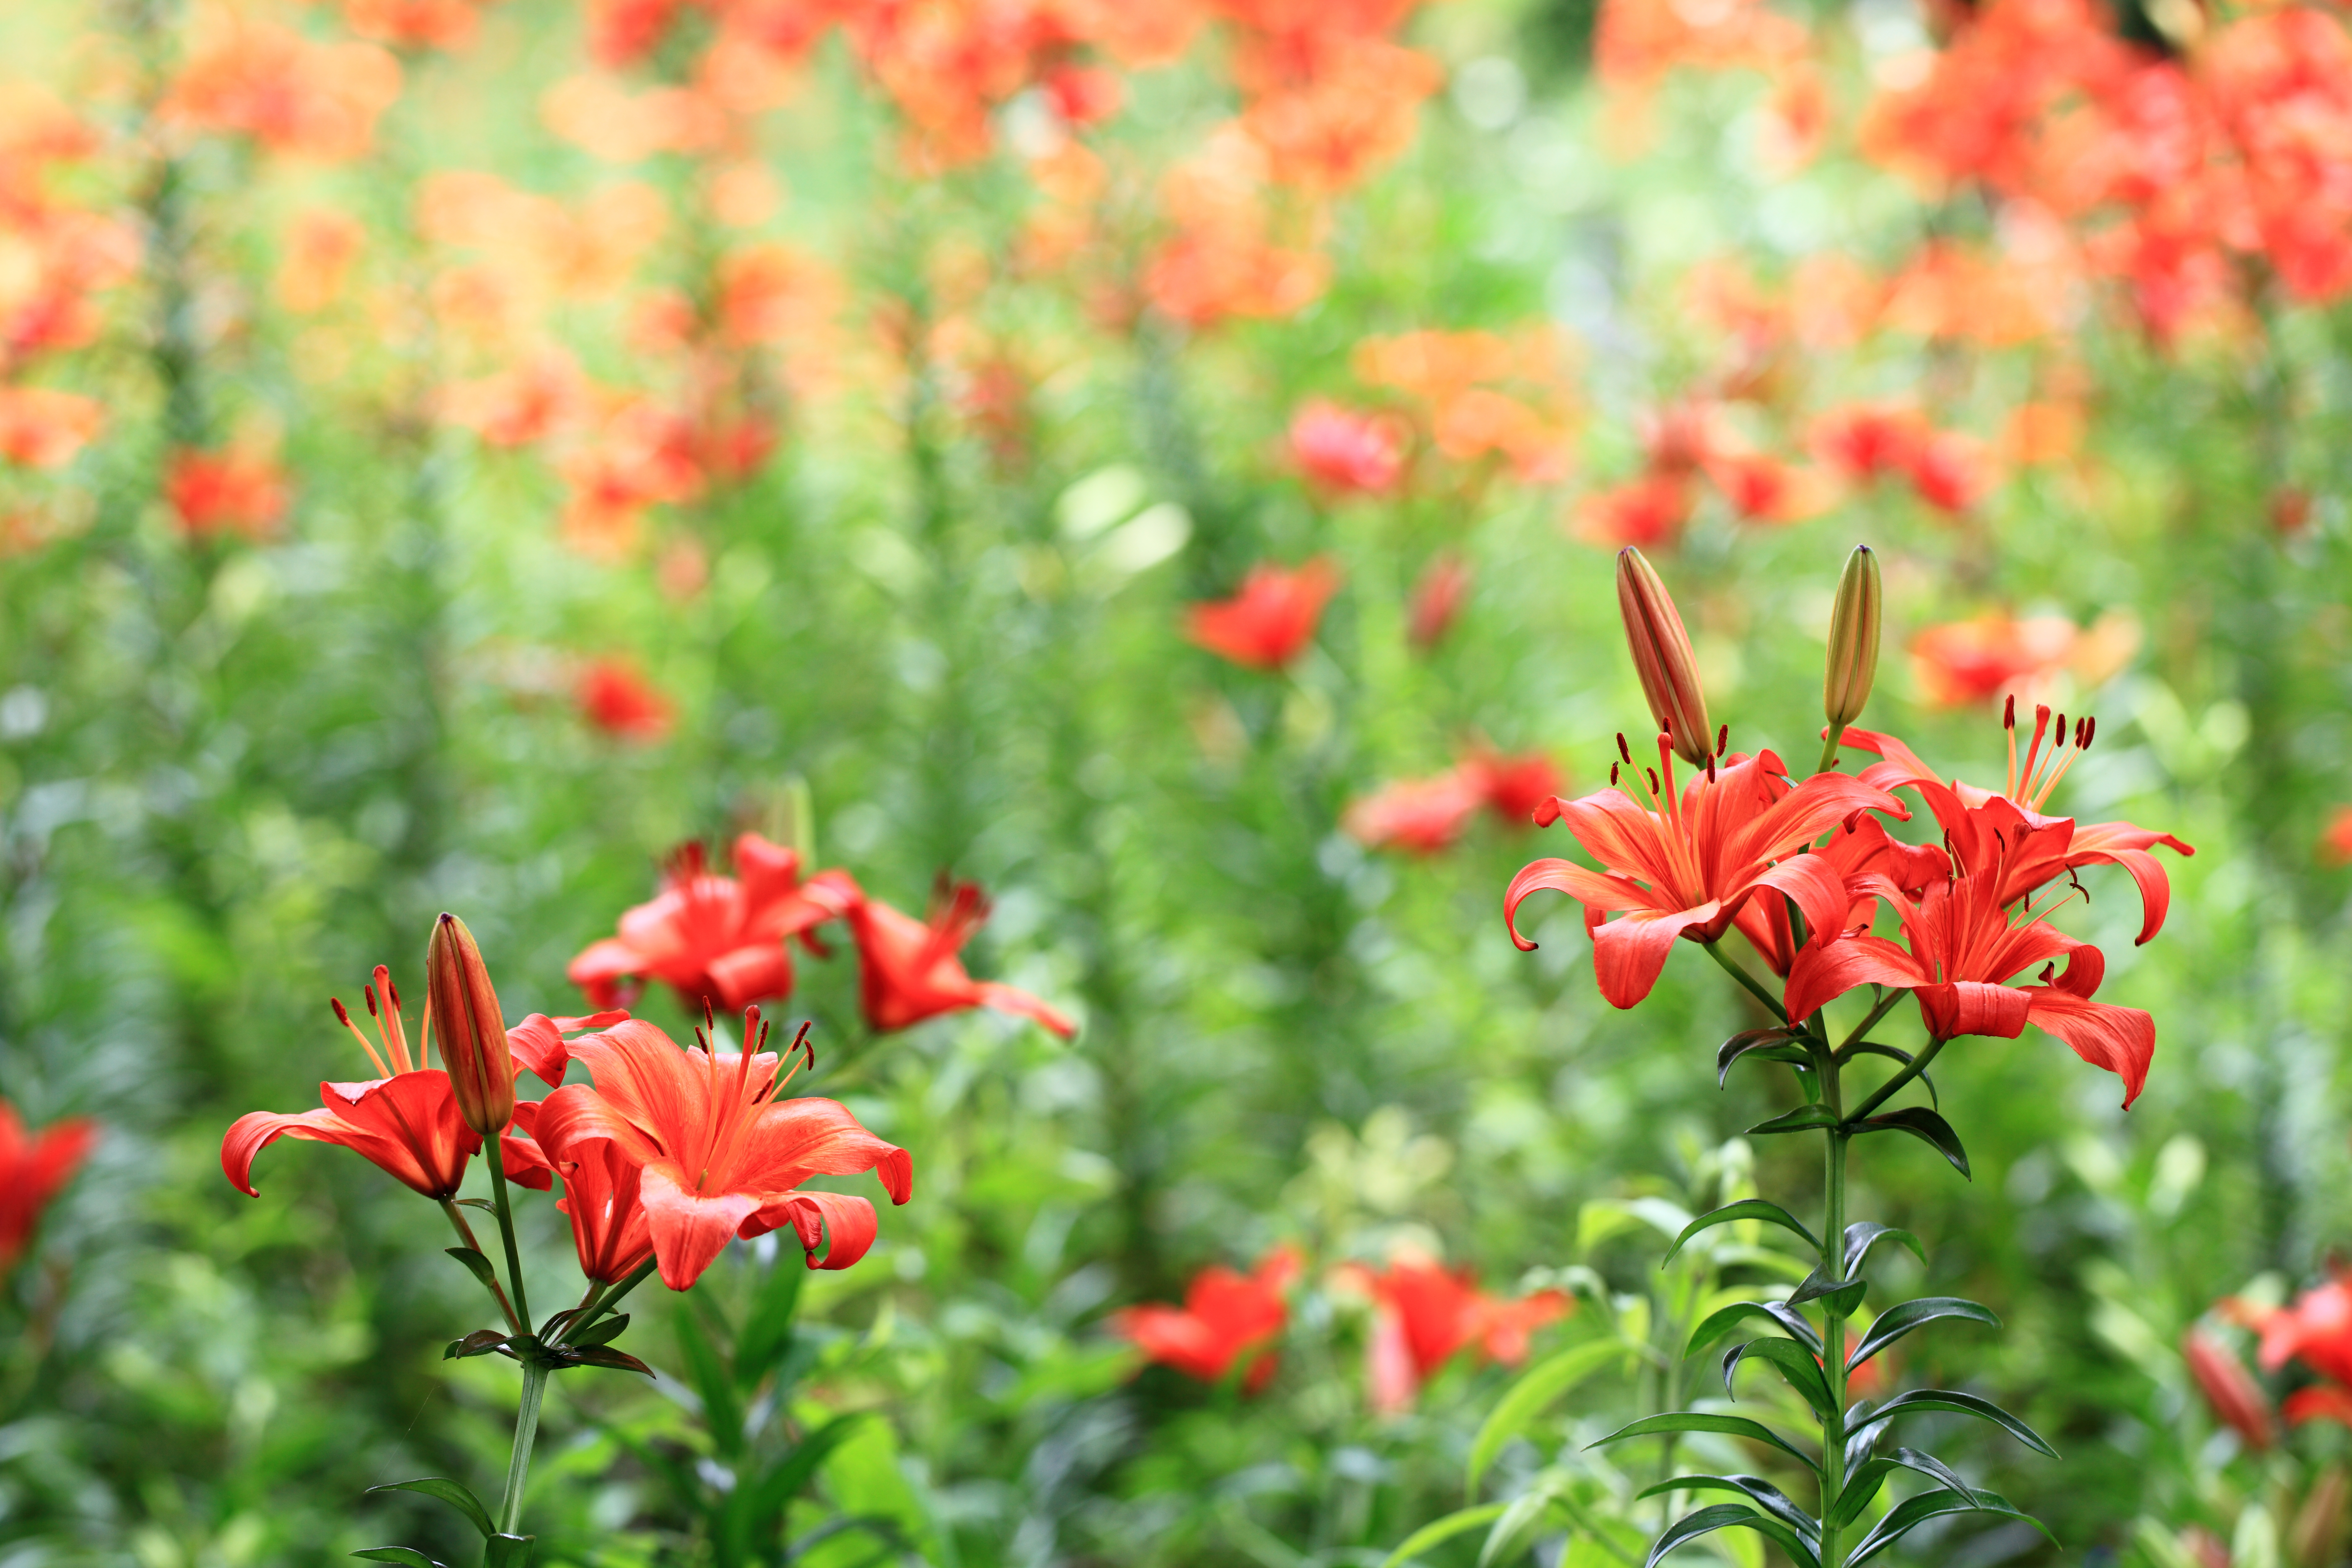
nature, grass, plant, meadow, prairie, leaf, flower, high, herb, botany, garden, flora, wildflower, cool image, shrub, 5d, hires, lily, markii, hi, res, resolution, lilium, seibu, tokorozawashi, saitamaken, flowering plant, annual plant, land plant, castilleja